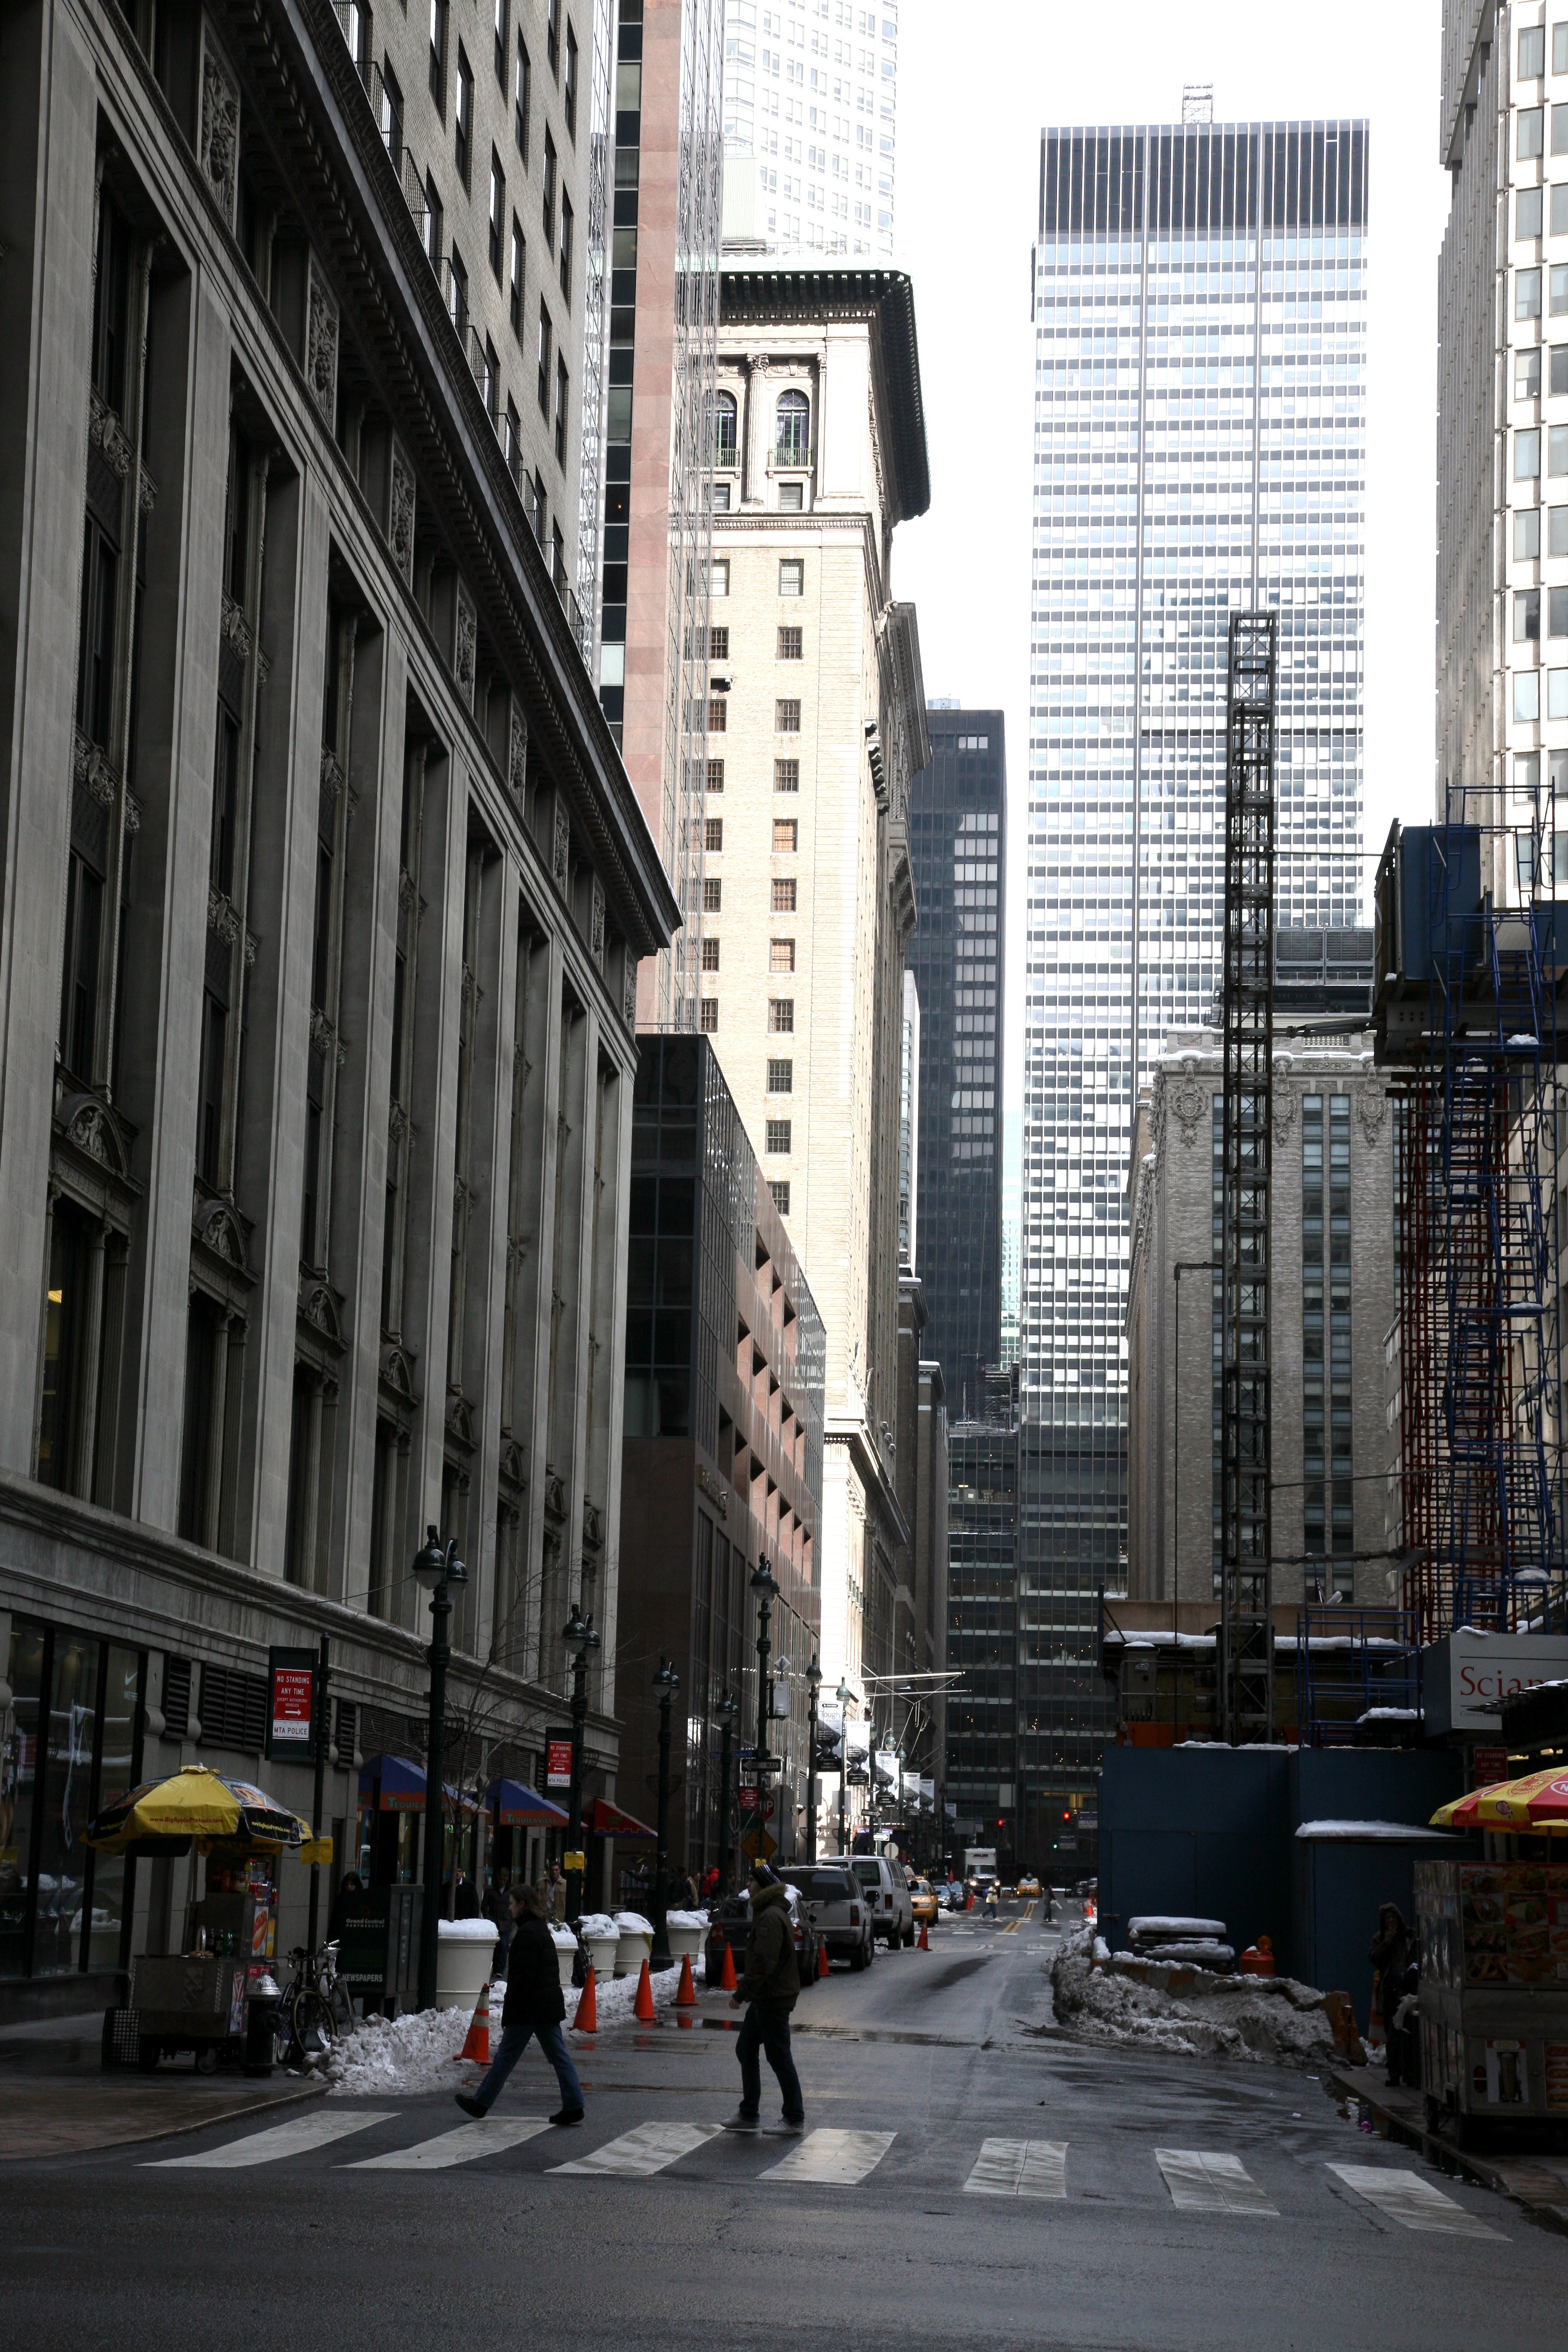
pedestrian, architecture, road, street, alley, city, skyscraper, manhattan, cityscape, downtown, nyc, facade, lane, tower block, newyork, infrastructure, newyorkcity, ny, midtown, metropolis, midtowneast, neighbourhood, urban area, human settlement, metropolitan area